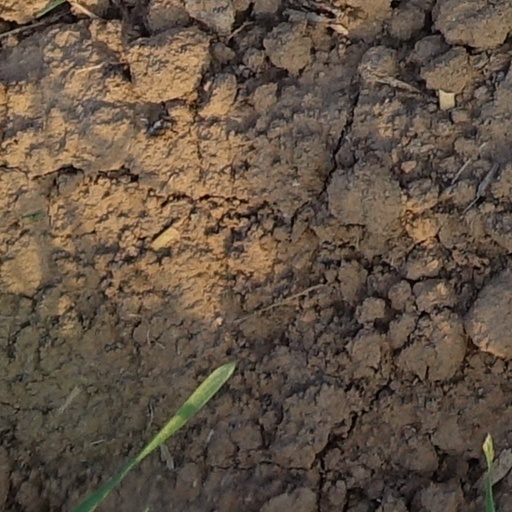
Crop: wheat